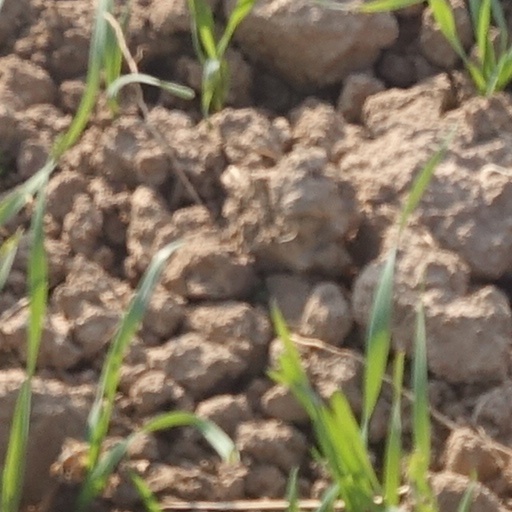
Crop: wheat